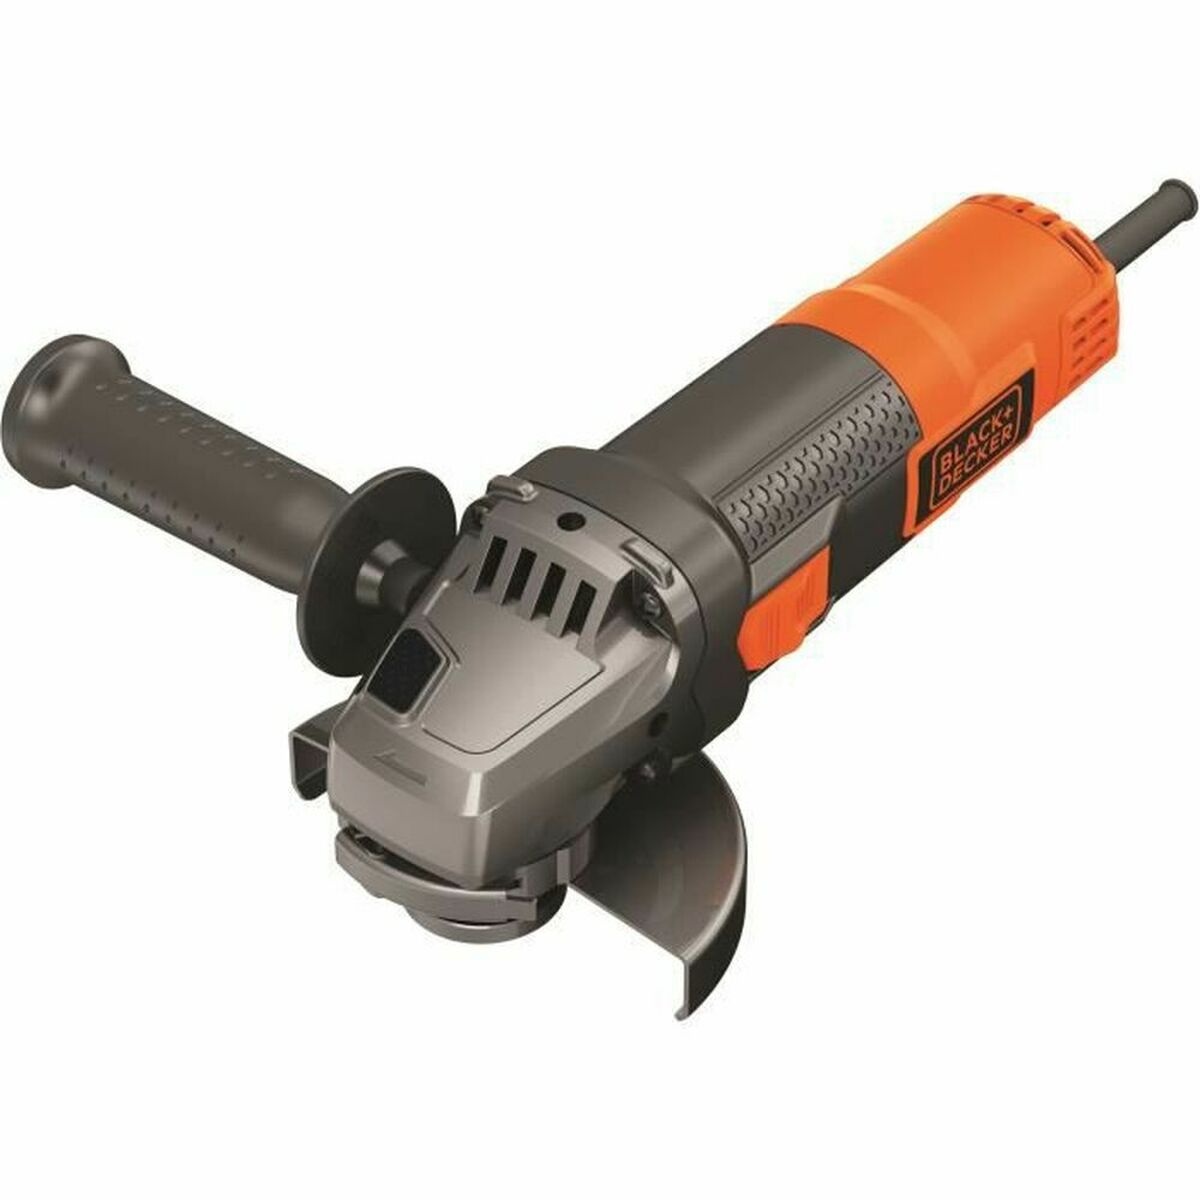
Winkelschleifer Black & Decker 900 W 1200 rpm
Wenn Sie bei der Einrichtung ihres Heims Wert auf Details legen und bei Produkten, die Ihnen das Leben leichter machen, auf dem letzten Stand sein möchten, dann kaufen Sie Winkelschleifer Black & Decker 900 W 1200 rpm zum besten Preis. Steckbares Produkt: Ja Steckertyp: EU-Stecker Art: Winkelschleifer Leistung: 900 W Geschwindigkeit: 1200 rpm Durchmesser: Ø 125 mm Merkmale: Einstellbar General Product Safety Regulations information: STANLEY BLACK&DECKER IBÉRICA, S.L.U. Carrer del Berguedà, 1 08820 - El Prat de Llobregat +34617320223 JoseRamon.Remuinan@sbdinc.com https://www.blackanddecker.es/
Brand: Black & Decker
Category: Hardware > Tools > Grinders > Angle Grinders